Argo Tea

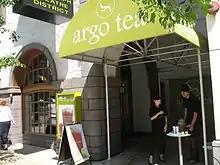
Employees passing out drink samples at the current headquarters

At first, the company experimented with expansion by distributing boxed dry tea at Whole Foods, but quickly restrategized. Barely six months after opening, Argo was planning expansion in Chicago and beyond. Late in 2004, Argo signed a lease to make its first expansion beyond its original location (at Loyola University in the Near North Side community area on Rush Street). By the beginning of 2006, there was a third location (in the Loop community area on Randolph Street near State) with a fourth on the way. In March 2006, Argo expanded to the South Side of Chicago at the University of Chicago Medical Center, which is located in the Hyde Park community area, with a location that is described as a "teaosk", a themed kiosk. By 2007, the company decided to pursue consistency across its locations and began a centralized concentrate brewing process. After five years, the franchise had 10 locations ranging from , all in Chicago. In Chicago, several of the early cafes, including the 11th inside Merchandise Mart and the 13th at O'Hare International Airport, have been located in close proximity to a Starbucks storefronts with the thought that Starbucks is expanding demand for tea. By February 2009, the company was still a Chicago metropolitan area business with all 13 of its locations. In July 2011, Argo became the first outside retail tenant of the Tribune Tower in six years when it leased space.